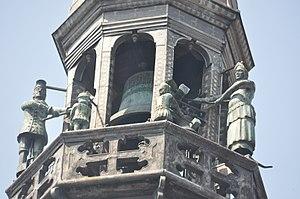
Le Jacquemart sonne midi.
La tour Jacquemart est une tour horloge d'une trentaine de mètres de haut située dans le centre de Moulins, appelée ainsi à cause du jacquemart qu'elle porte. Construite au milieu du XVᵉ siècle, elle a été modifiée et restaurée à la suite de différents incendies. Elle est classée Monuments historiques depuis 1929.